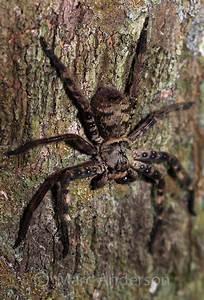
spider